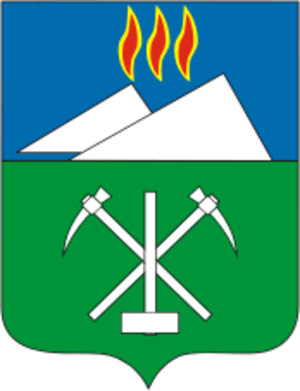
Slantsy est une ville de l'oblast de Léningrad, en Russie, et le centre administratif du raïon de Slantsy. Sa population s'élève à 33 249 habitants en 2013.